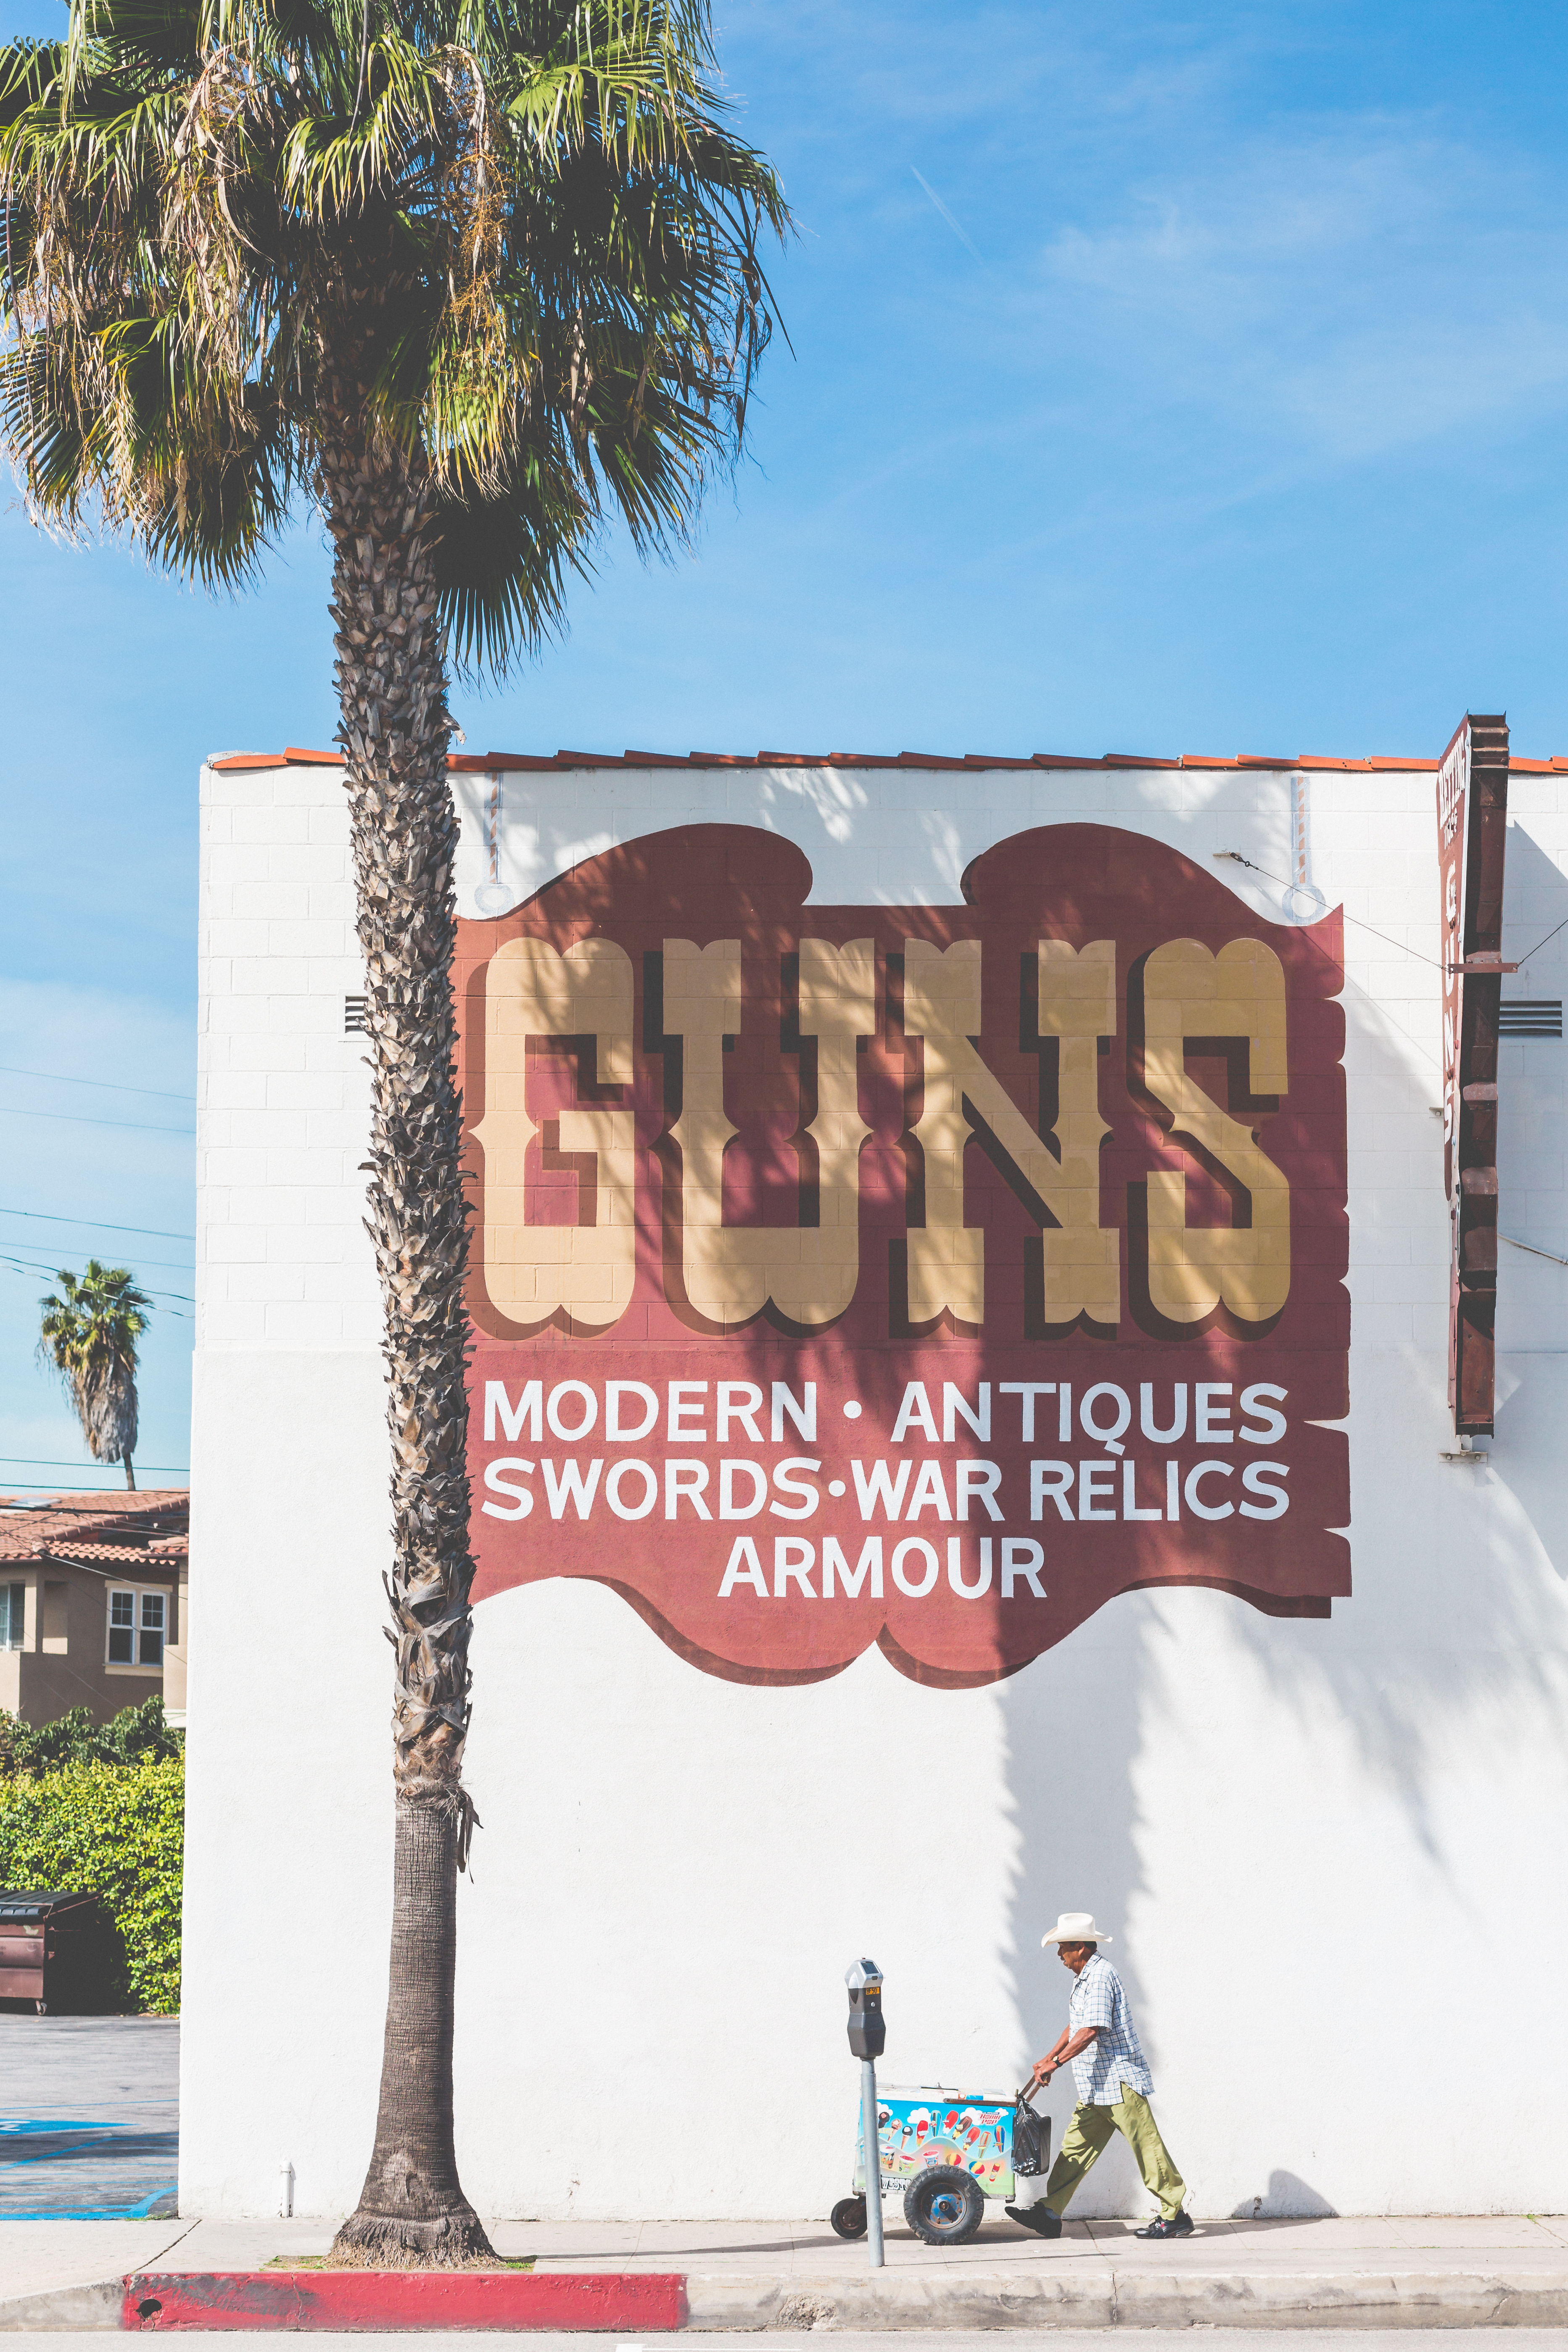
walking, palm tree, advertising, sign, banner, signage, signboard, billboard, gun store